Mitakeumi Hisashi

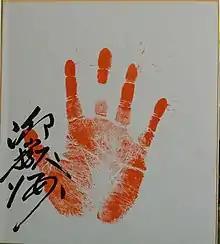
Mitakeumi original tegata (handprint & signature)

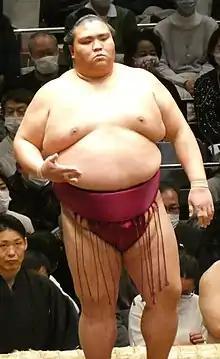
Mitakeumi in 2022

Mitakeumi fought for the first time in the "makuuchi" division while in "jūryō" on Day 14 of the September 2015 tournament. He finished with a 12–3 record at the rank of "jūryō" #5 at this tournament and was promoted to the "makuuchi" division for the November tournament in Kyushu. He became the first wrestler to enter the top ("makuuchi") division from Nagano prefecture since retired from sumo in January 1978 (this period of 37 years was the current longest amongst all the prefectures). It had also been 47 years since a wrestler from Nagano reached the rank of "jūryō" (Ōwashi in 1968).